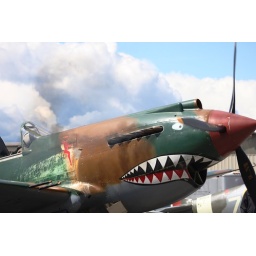
Flying Heritage Collection Fly Day May 22 2010 - Paul Allen's vintage airplane museum, many in flying order